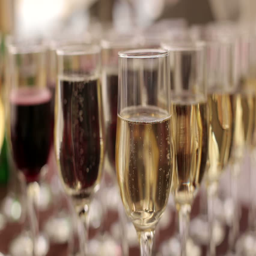
glasses with white and red champagne in a row on the table in the restaurant